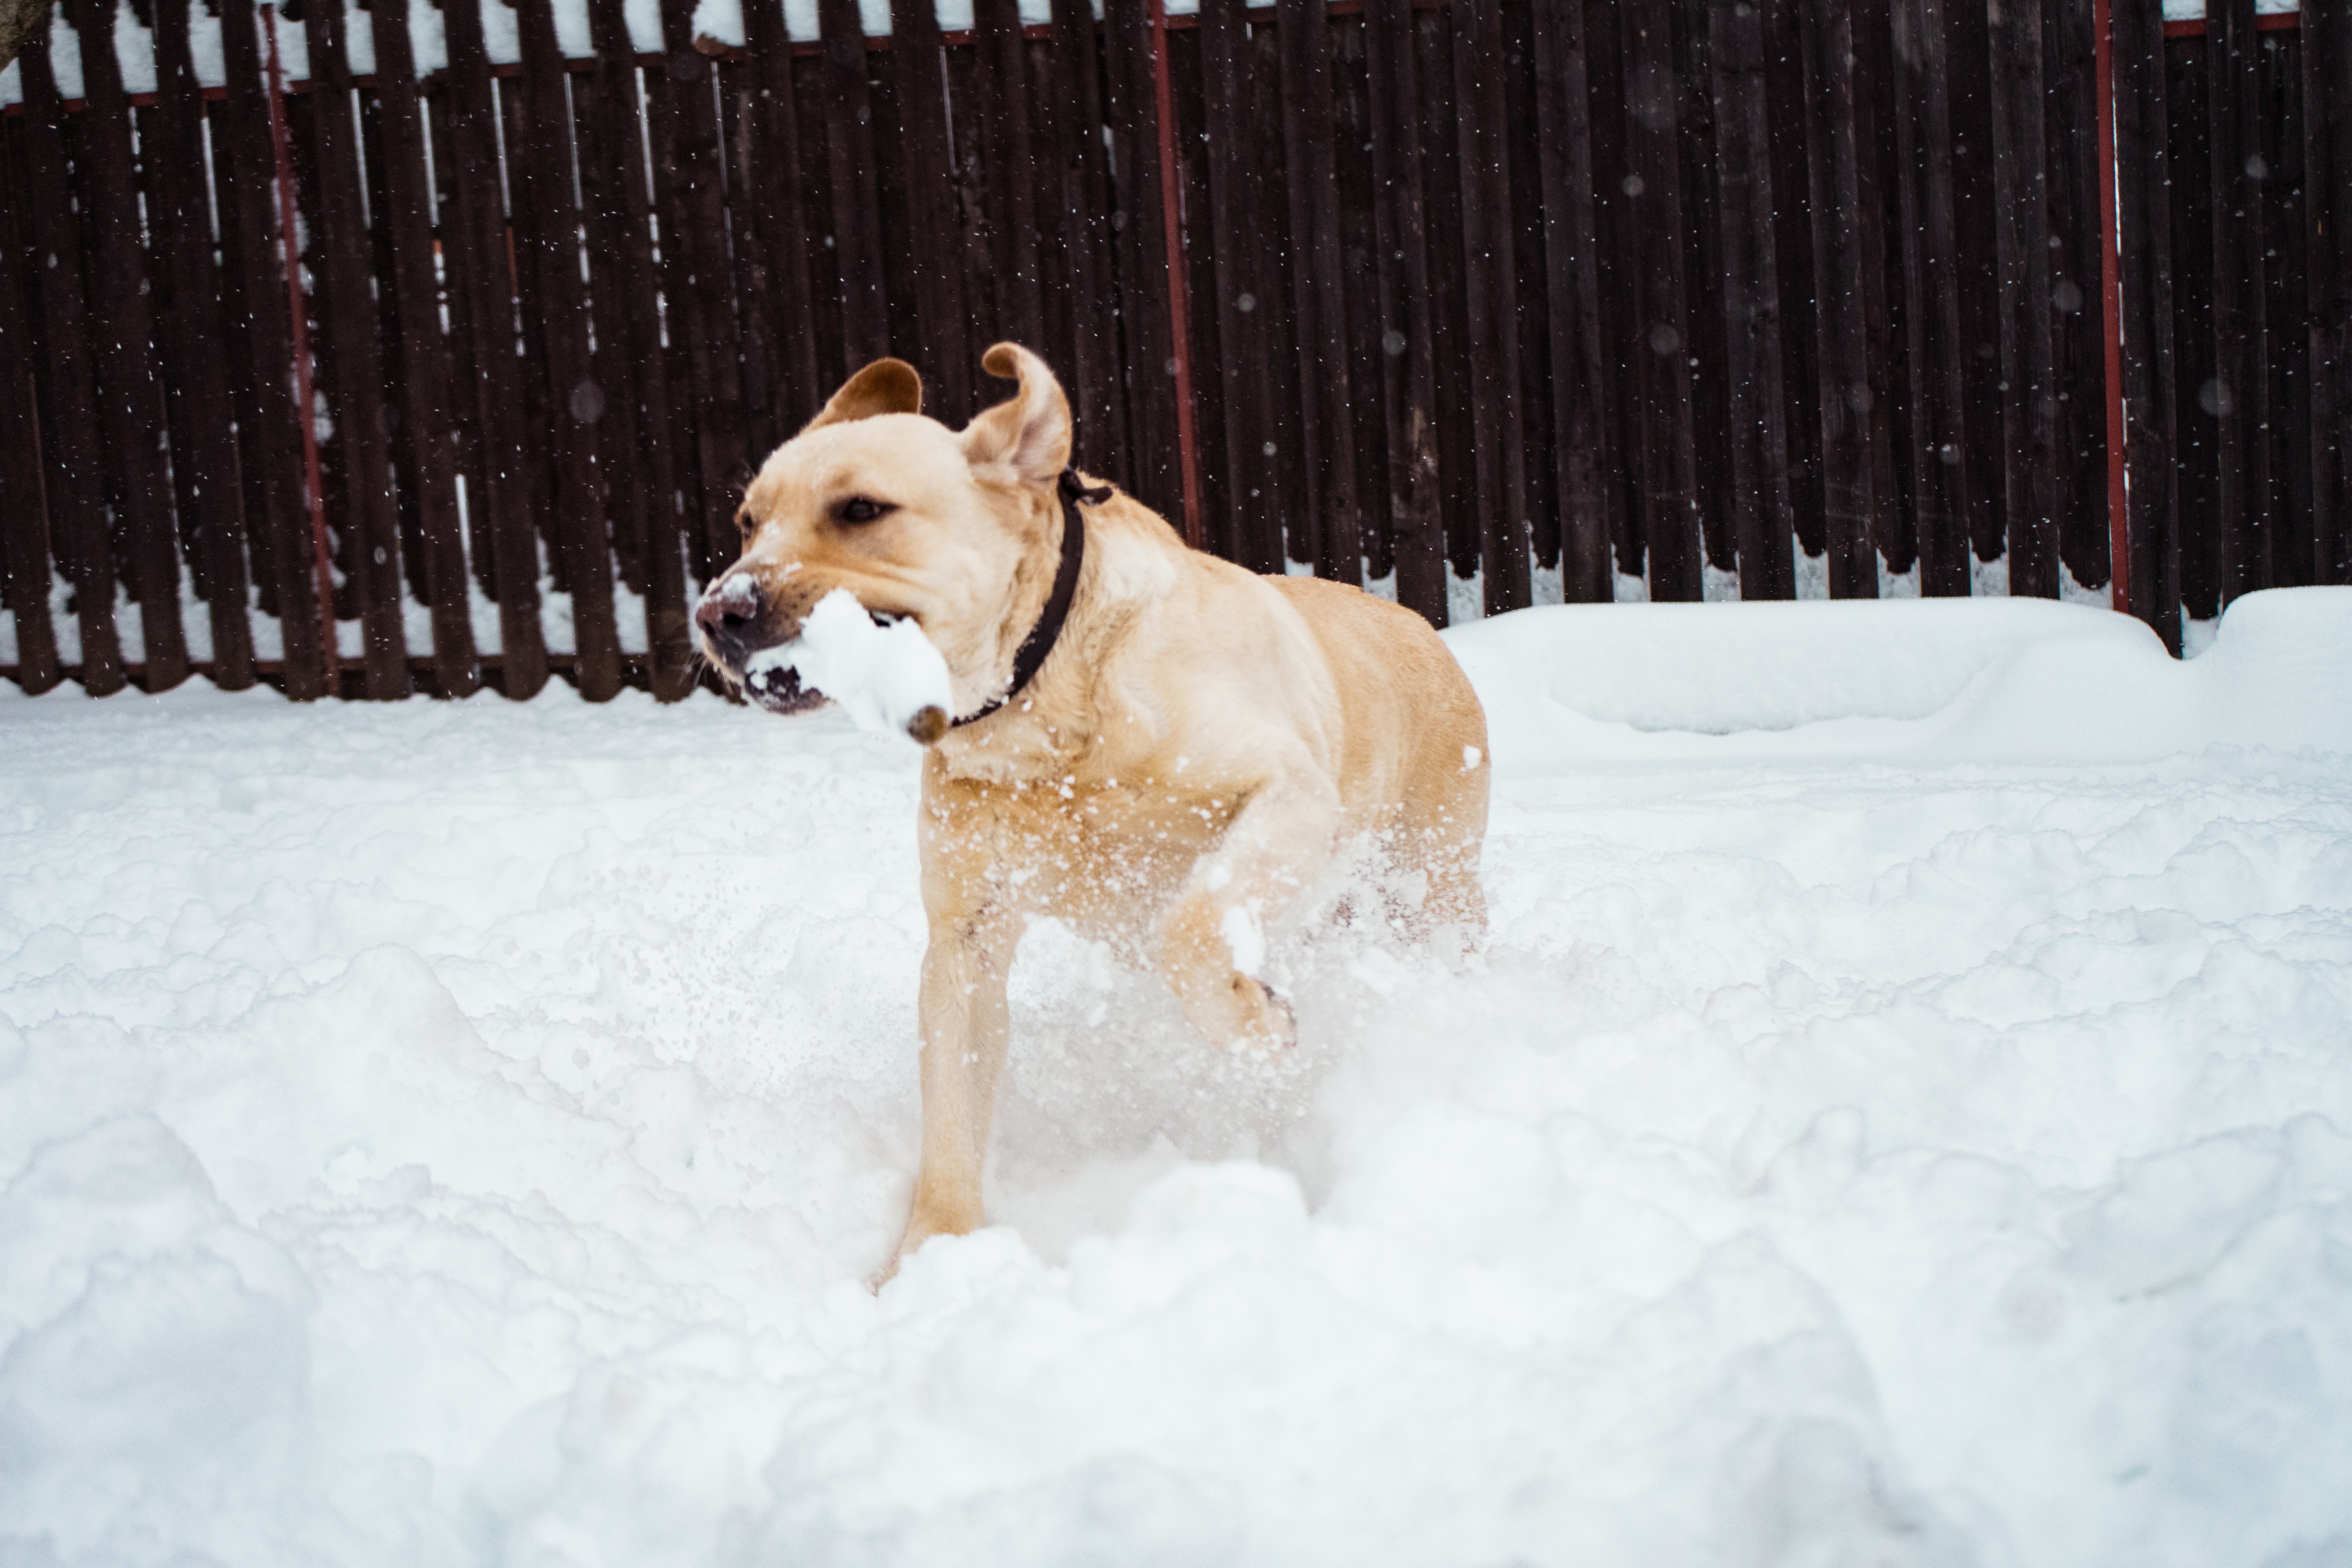
dog, dog breed, mammal, snow, canidae, winter, carnivore, sporting group, rare breed dog, companion dog, winter storm